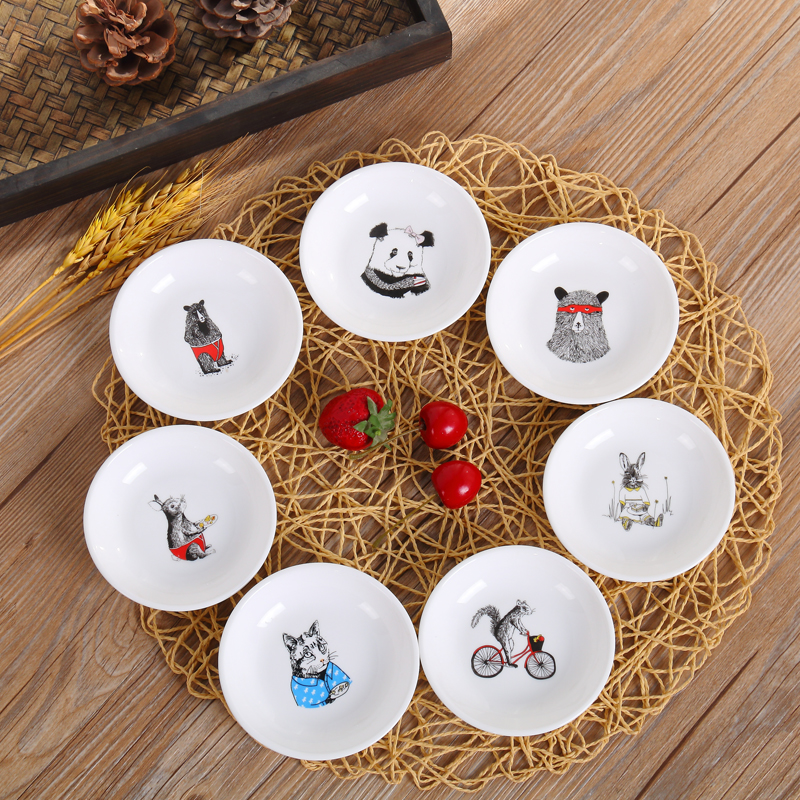
Label: trash